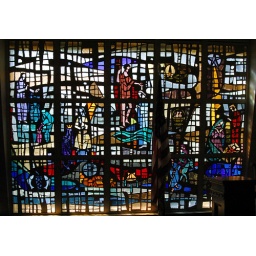
Part of a faceted glass window wall designed and fabricated by Willet Studios (now Willet Hauser Architectural Glass, Inc.)